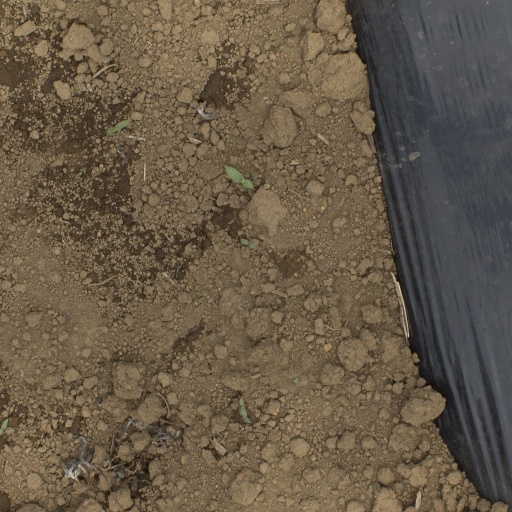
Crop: Jerusalem artichoke